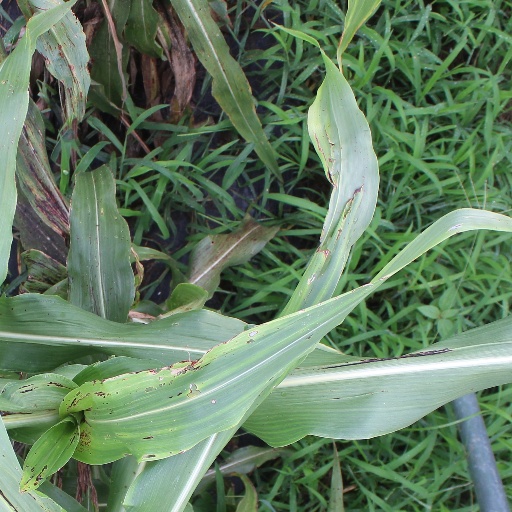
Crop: sorghum